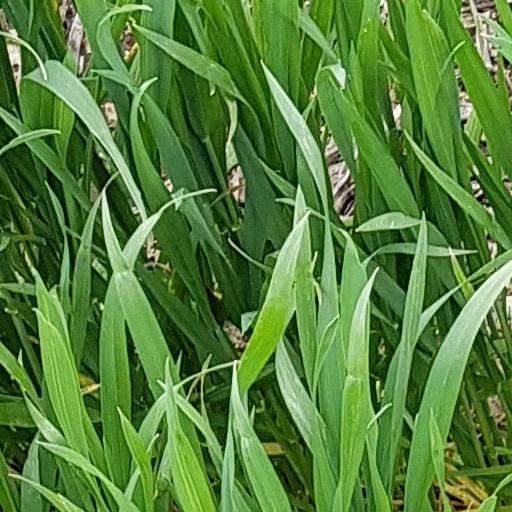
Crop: wheat